1962 Taurus Mountains Turkish Airlines F-27 crash

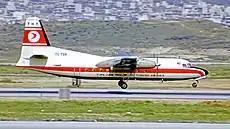
A Fairchild F-27 of Turkish Airlines, similar to the one that crashed

On 8 March 1962, a Fairchild F-27 of Turkish Airlines registered as TC-KOP, crashed into Mount Medetsiz while en route from Ankara Esenboğa Airport (ESB/LTAC) to Adana Airport (ADA/LTAF), killing all eight passengers and three crew members on board. The aircraft was descending into Adana when it encountered cumulus clouds, leading the pilots to fly around them and change their altitude accordingly. It is believed that the pilots lost track of their location and altitude while doing so, causing the plane to crash into the bottom of an abyss at the mountain. The location of the wreckage and harsh weather conditions meant that the rescue team was not able to reach the accident site until 11 March, while local villagers managed to reach it a day prior.